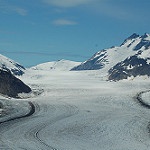
Scene: Outdoor